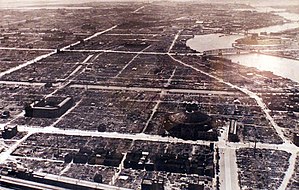
Slaget om Japan / Slutningen
Tokyo set fra luften efter bombningen af Tokyo i 1945.
Slaget om Japan var en række slag og træfninger i og omkring de japanske hjemmeøer, mellem de Allieredes styrker og styrker fra Kejserriget Japan under de sidste stadier i Stillehavskrigen under 2. verdenskrig. Slaget om Japan varede fra omkring juni 1944 til august 1945.